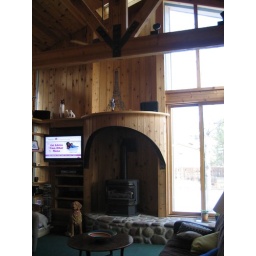
Living room gas stove with stone base, built by previous owners with stones from a creek near their mountain cabin.